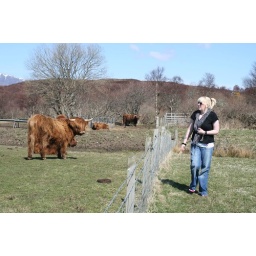
A cow in a field... and the Highland cows